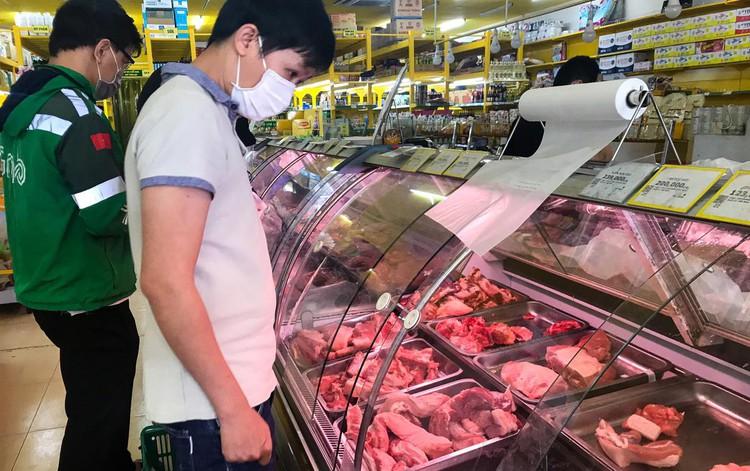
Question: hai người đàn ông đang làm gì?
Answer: đang lựa thịt